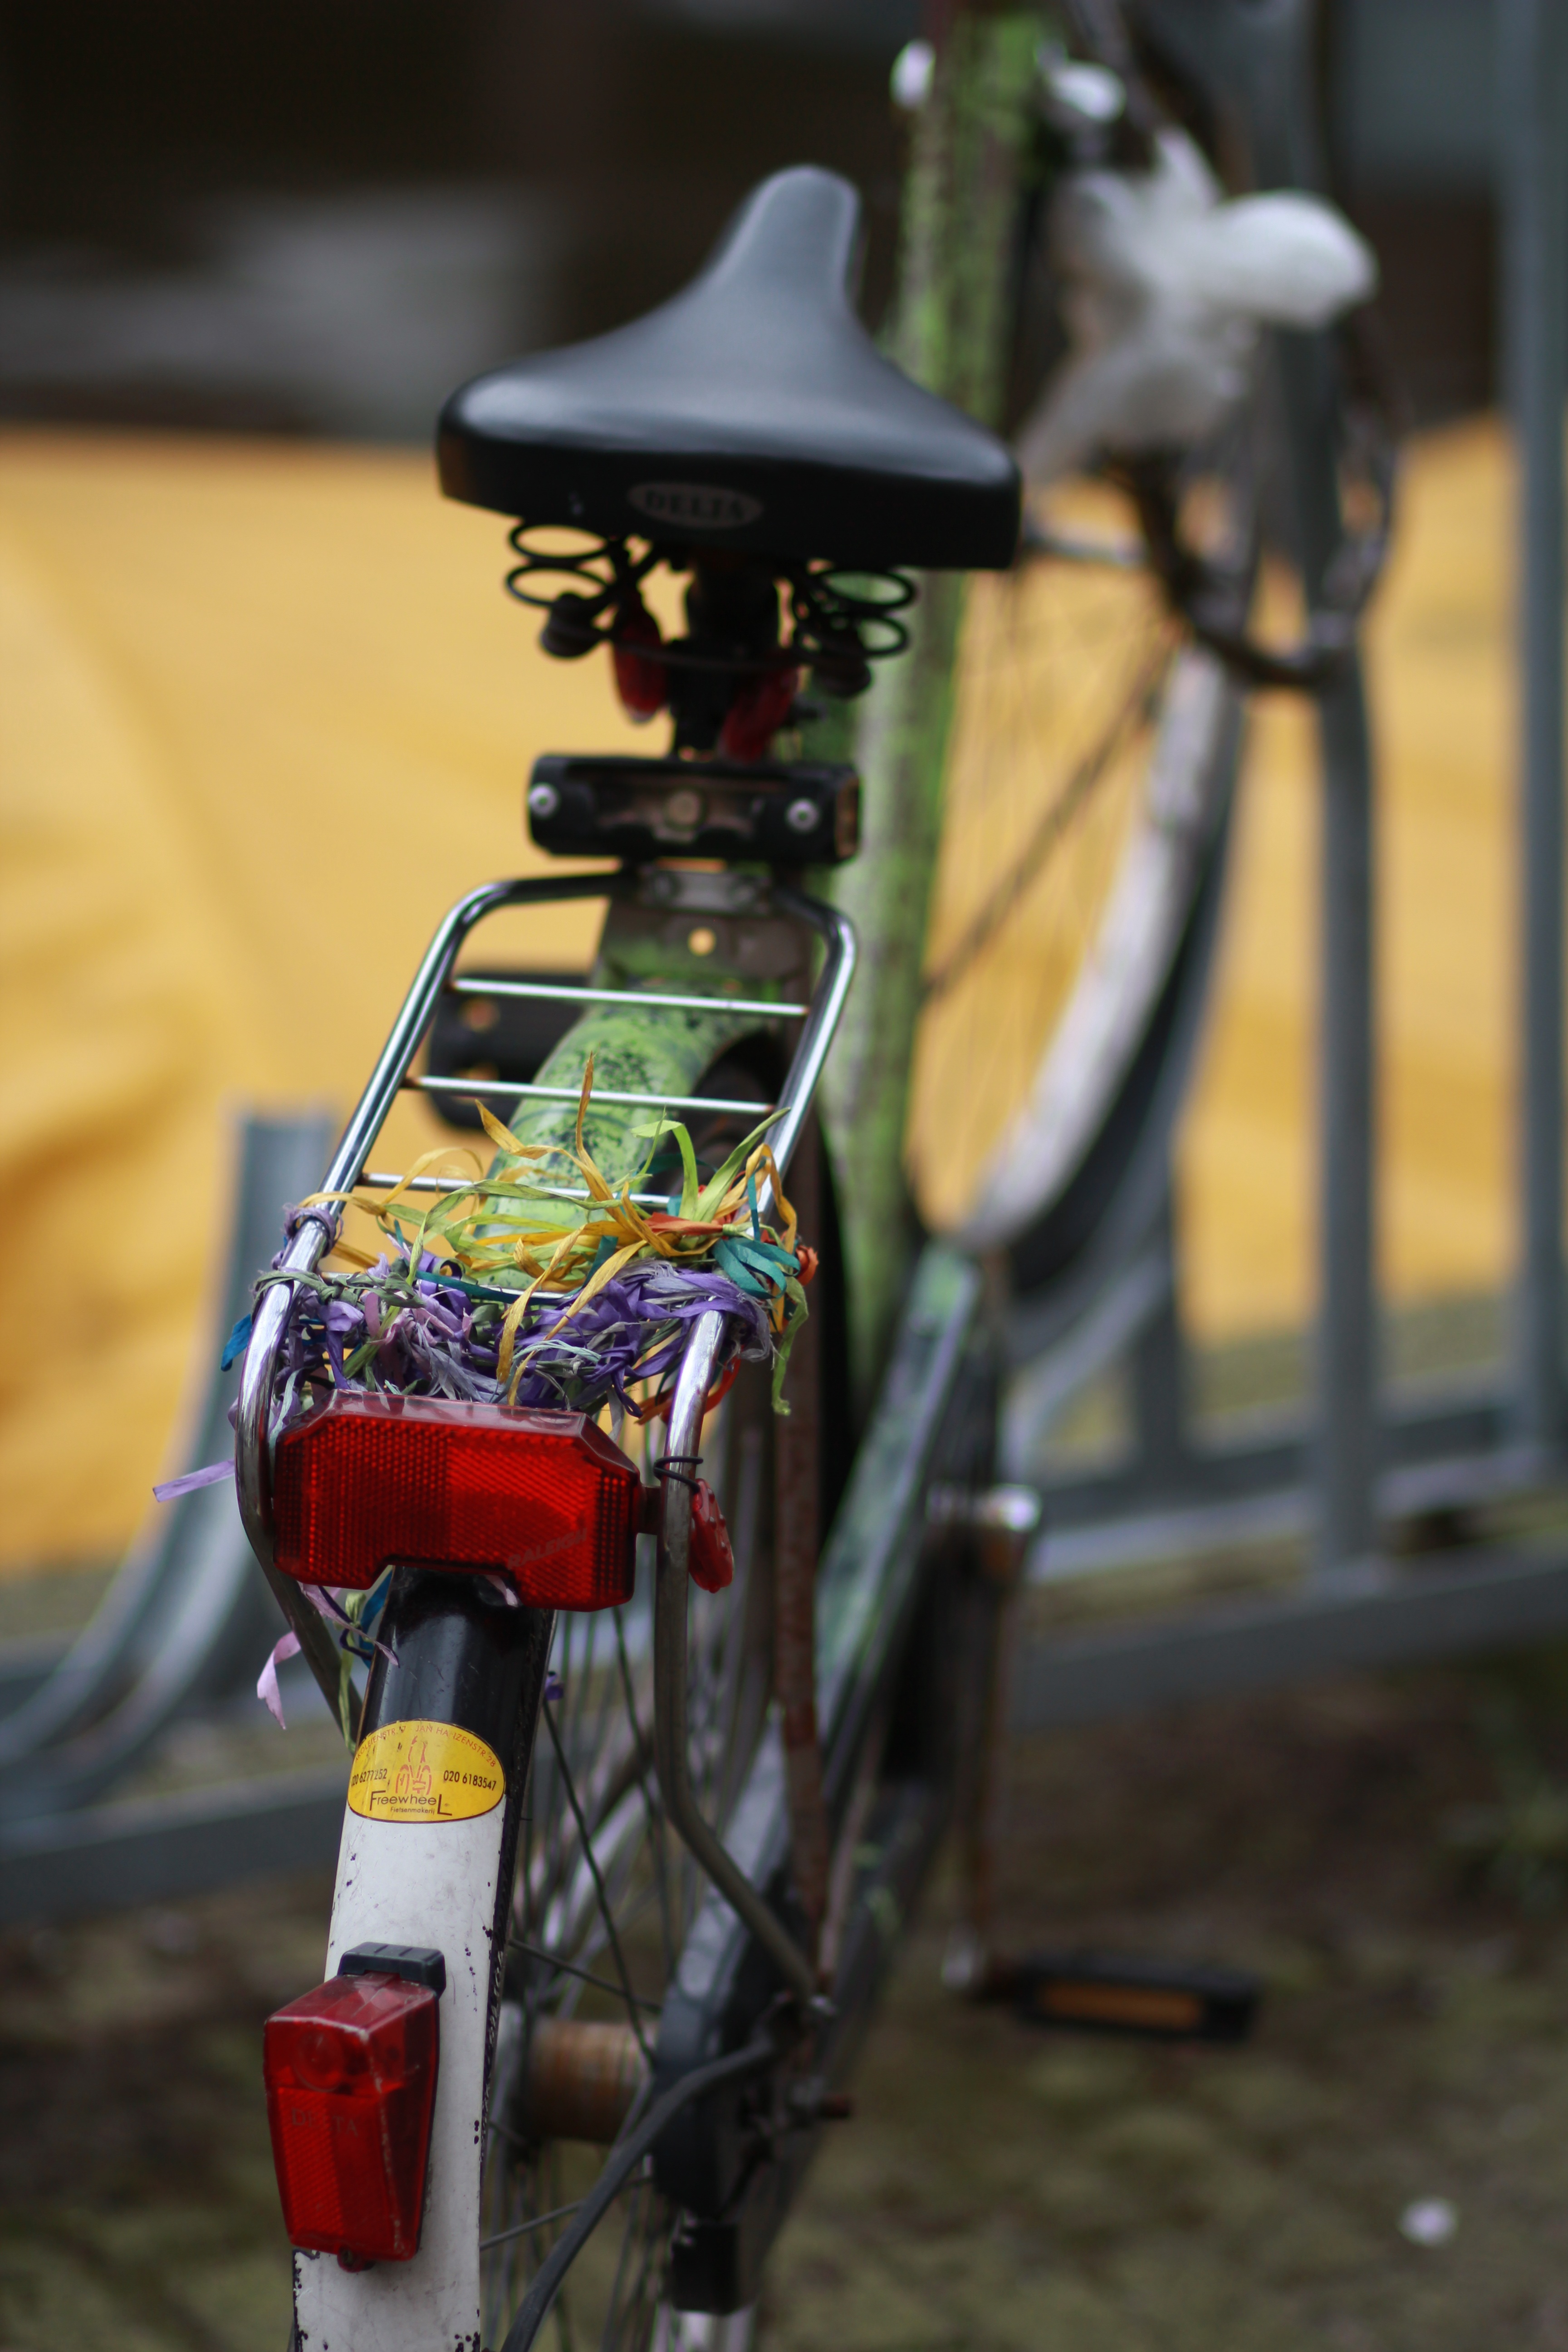
seat, bicycle, vehicle, sports equipment, mountain bike, carrier, land vehicle